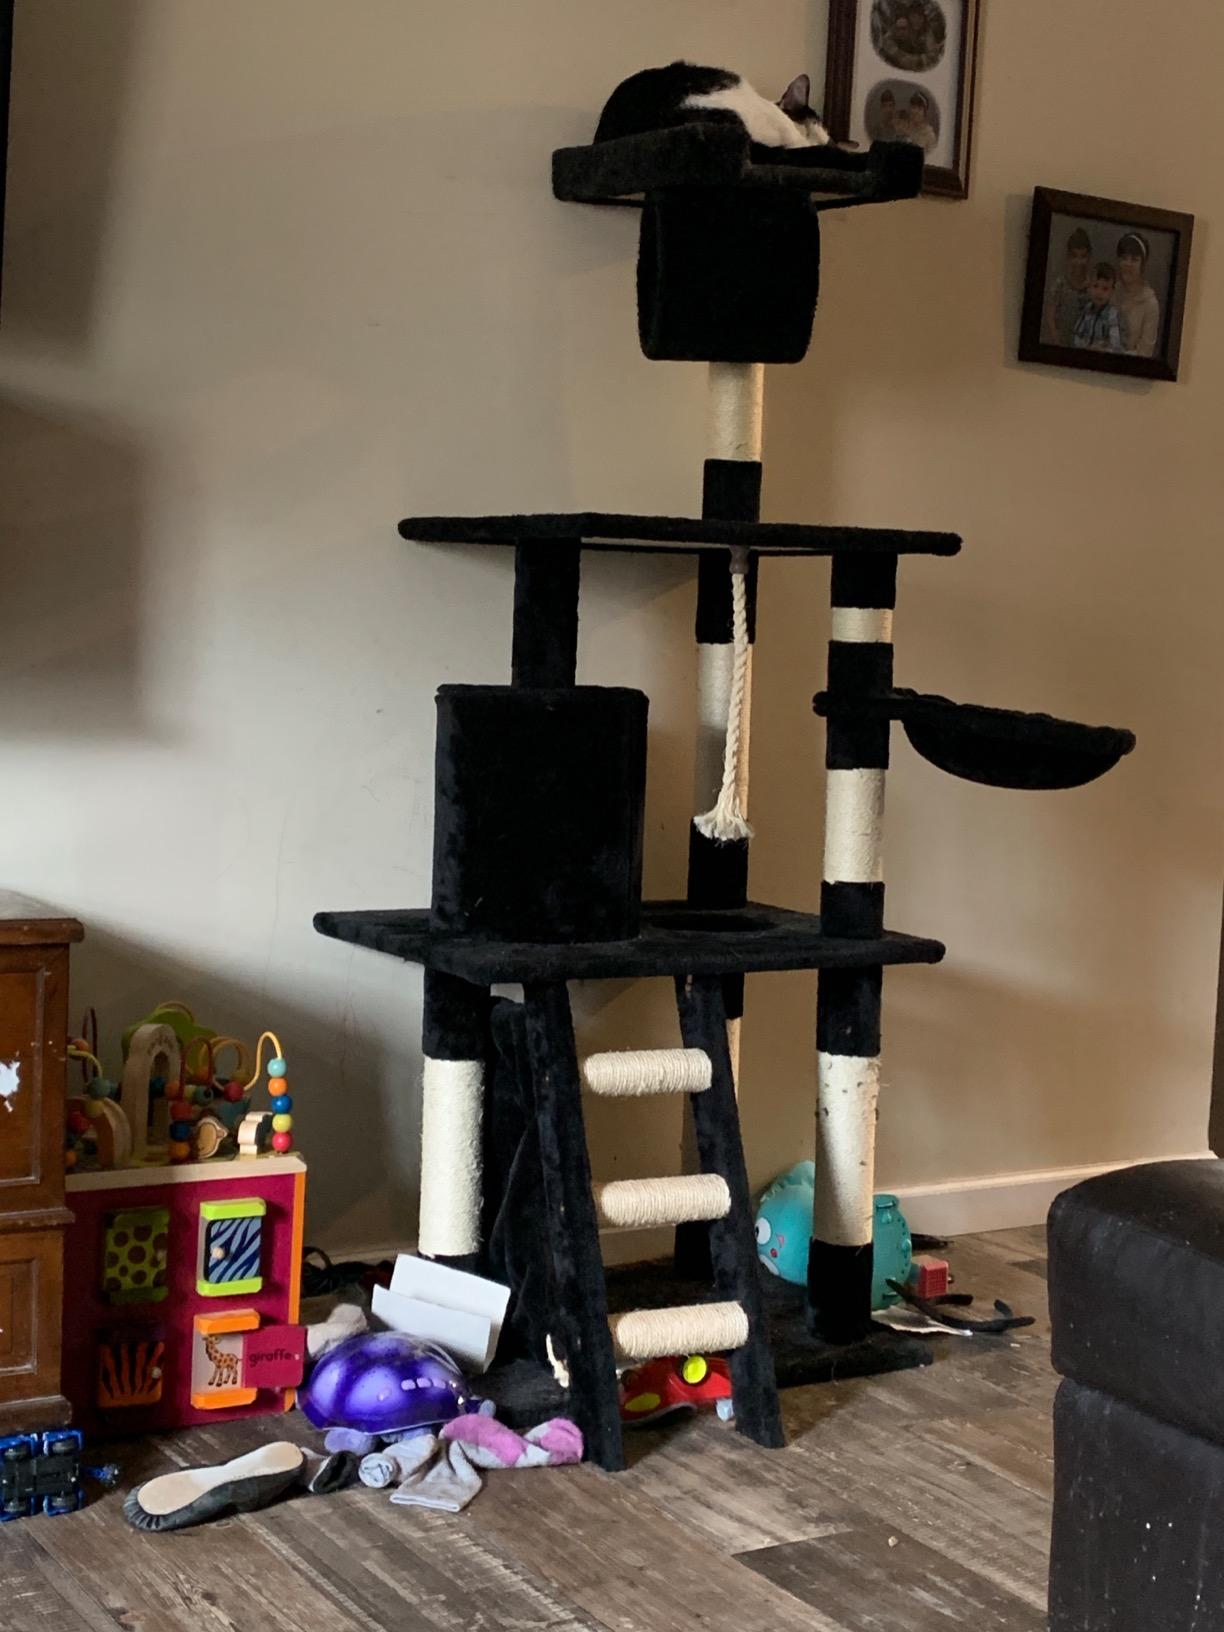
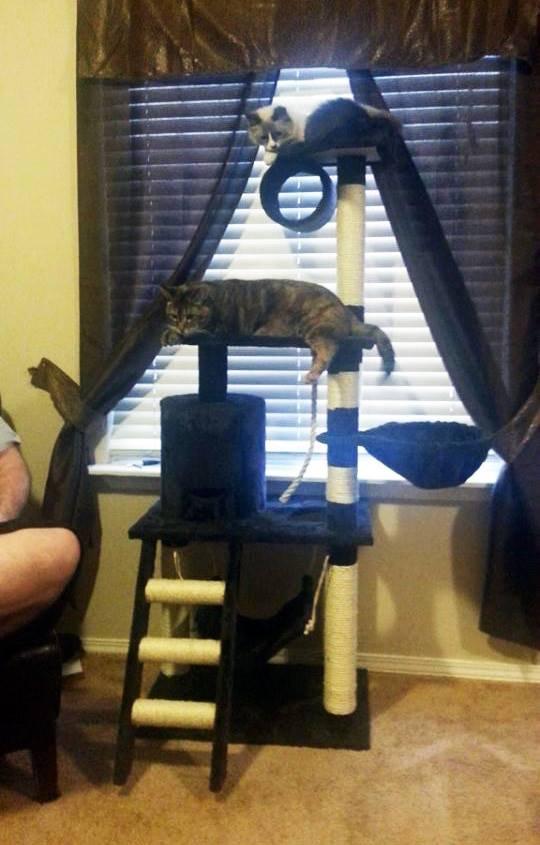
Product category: items_cat tree
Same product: yes